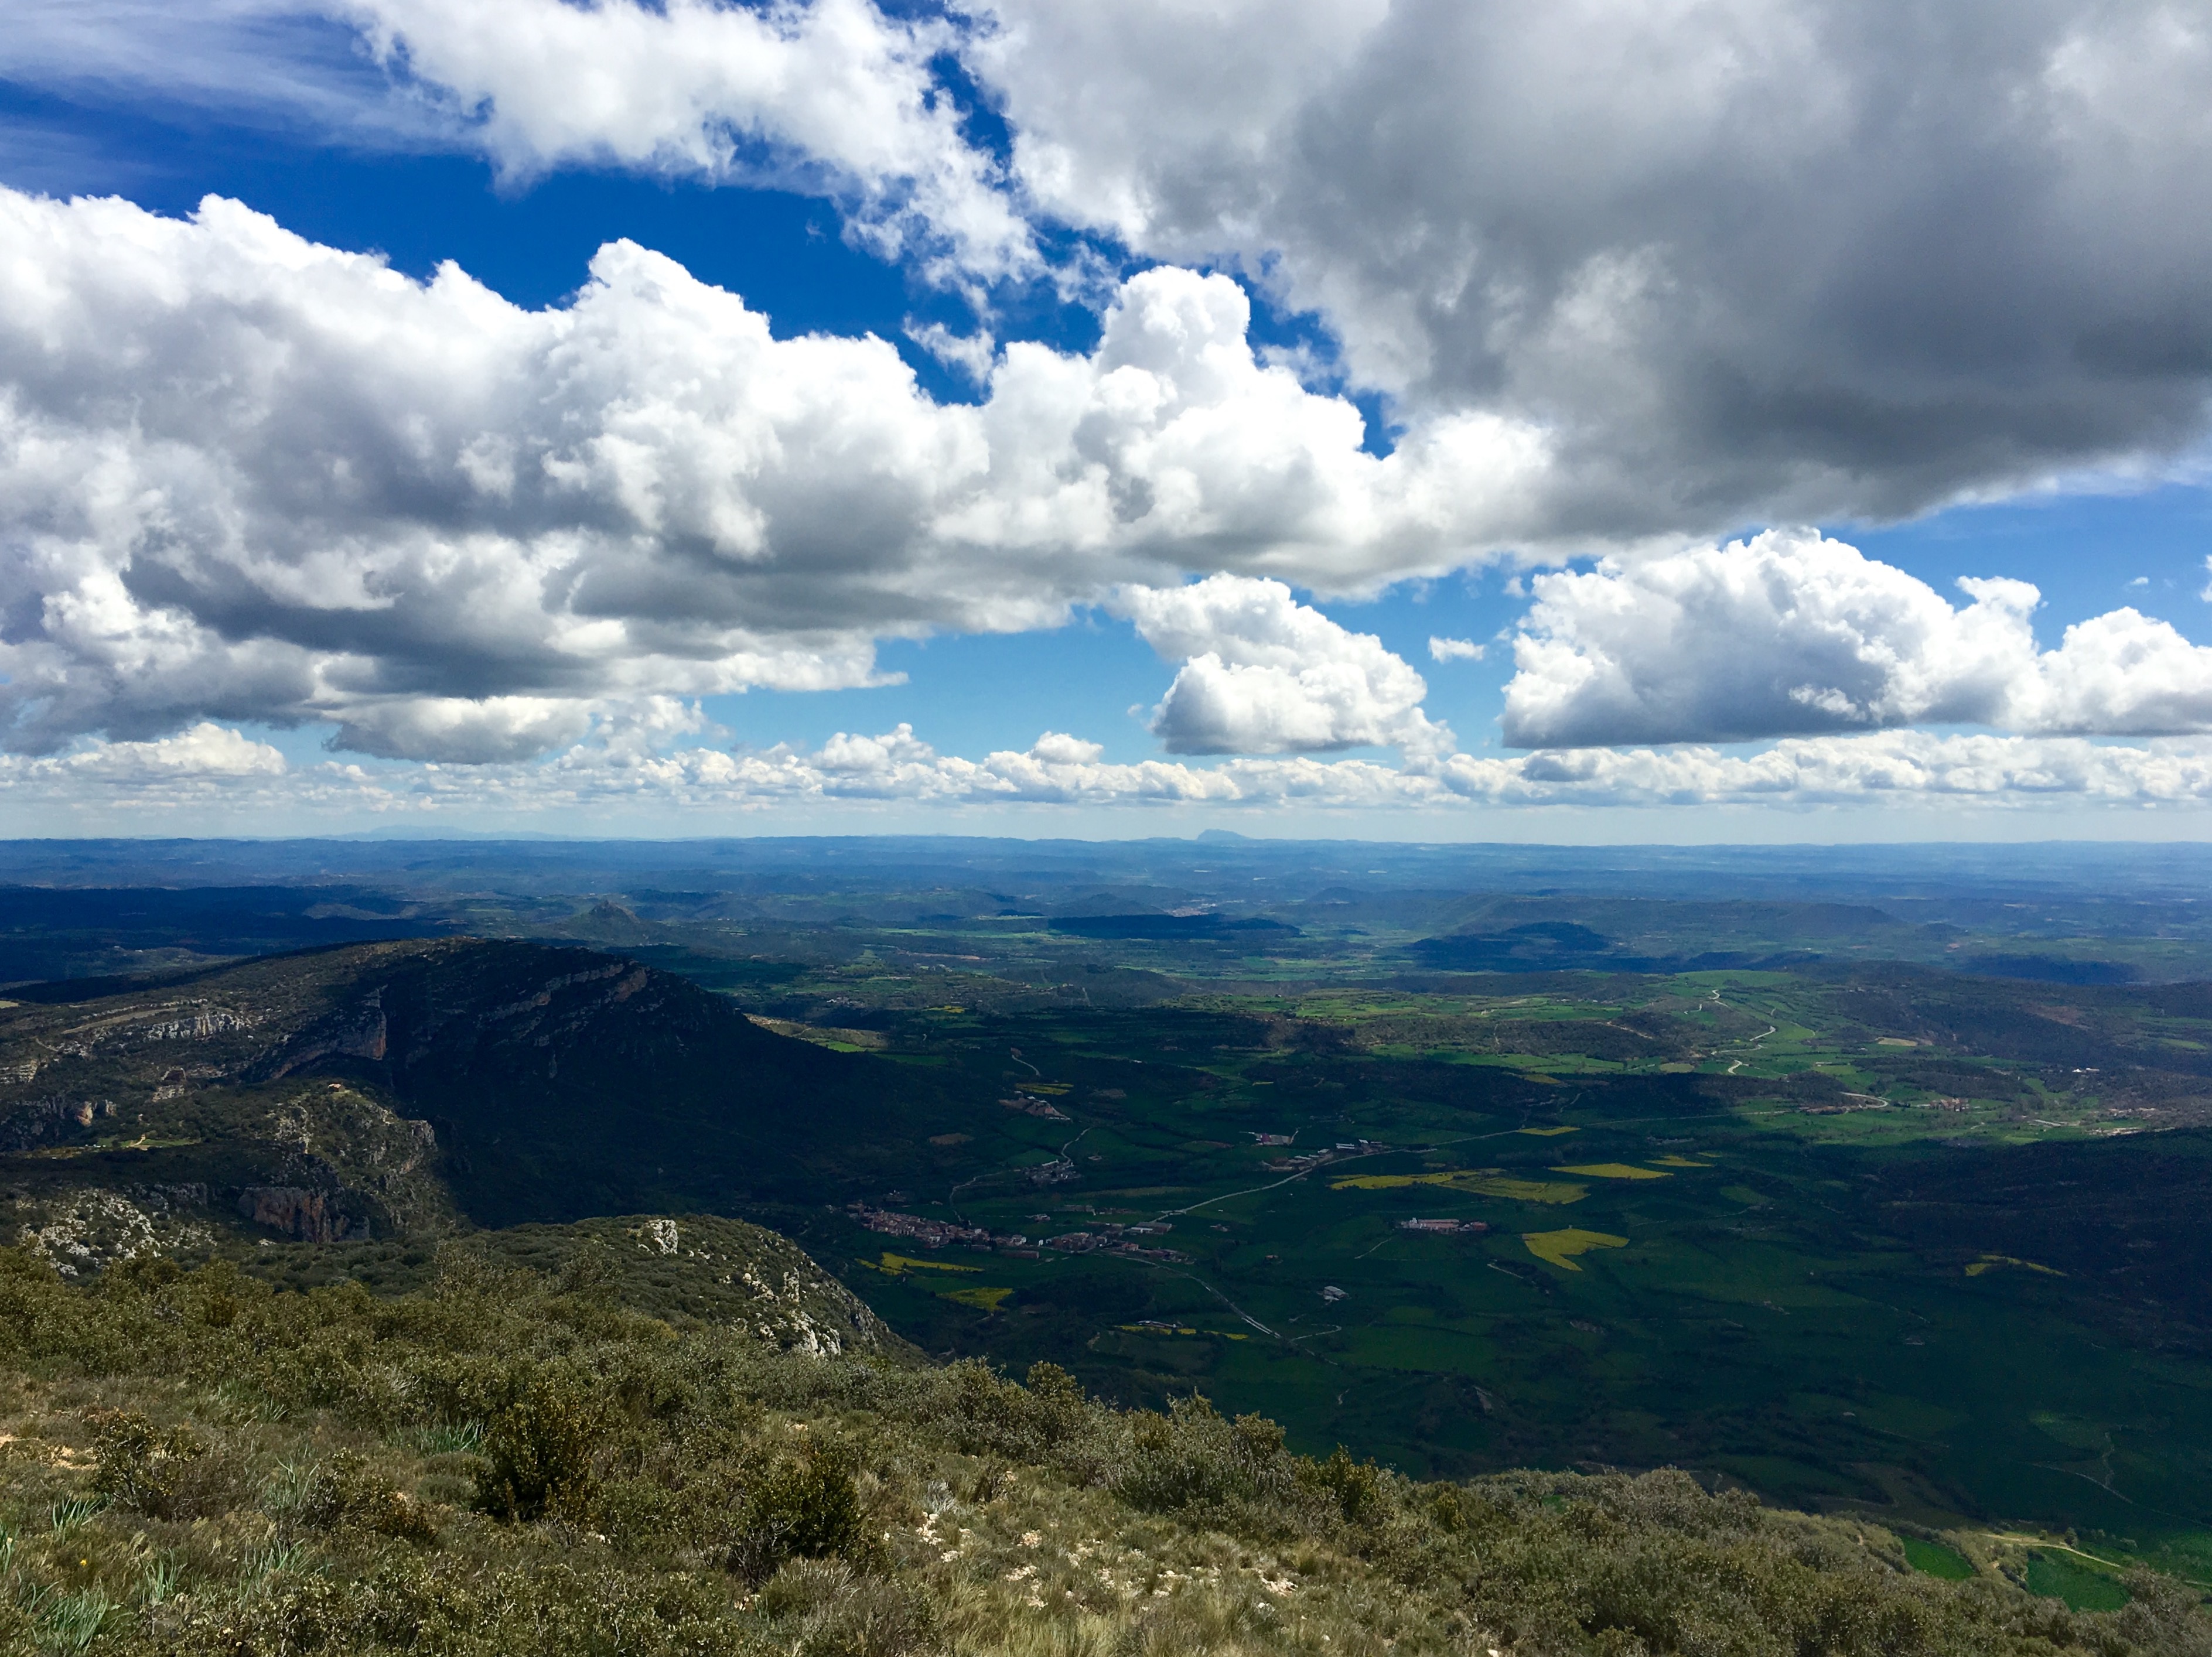
landscape, sea, nature, horizon, wilderness, mountain, cloud, sky, meadow, hill, mountain range, highland, ridge, plain, summit, alps, grassland, plateau, fell, loch, landform, aerial photography, mountain pass, meteorological phenomenon, geographical feature, atmosphere of earth, mountainous landforms